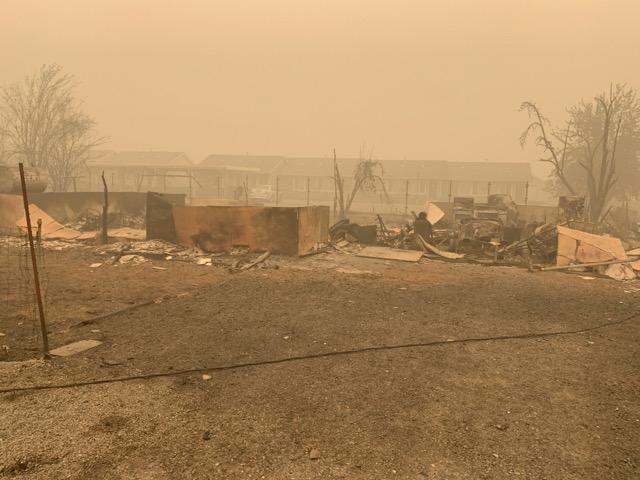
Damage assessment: destroyed